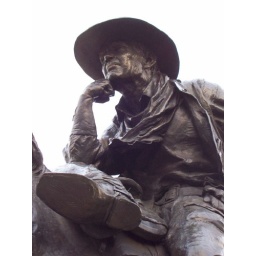
Cowboy looking out from his horse at the bulls below. Only in Texas...